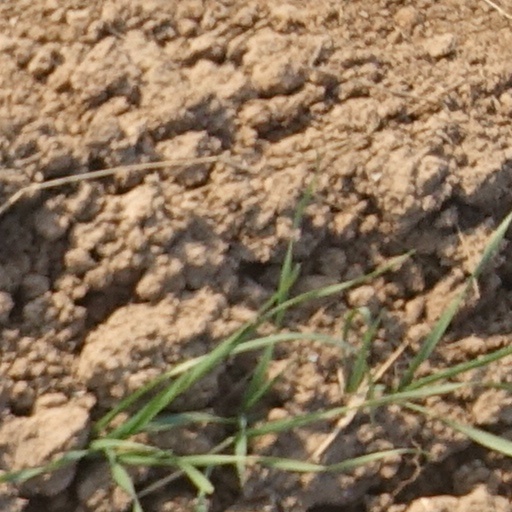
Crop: wheat